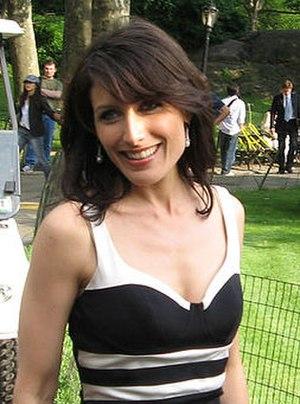
Lisa Edelstein, née le 21 mai 1966 à Boston, est une actrice, productrice et réalisatrice américaine.